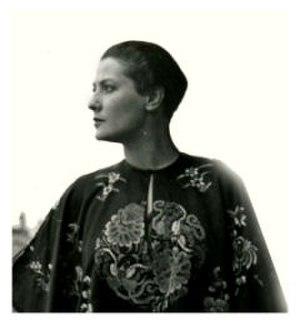
Suzanne Belperron à son balcon vêtue d’un kimono de soie brodée
Suzanne Belperron, née Madeleine Suzanne Vuillerme, le 26 septembre 1900 à Saint-Claude et morte le 28 mars 1983 à Paris, est une créatrice de bijoux française.